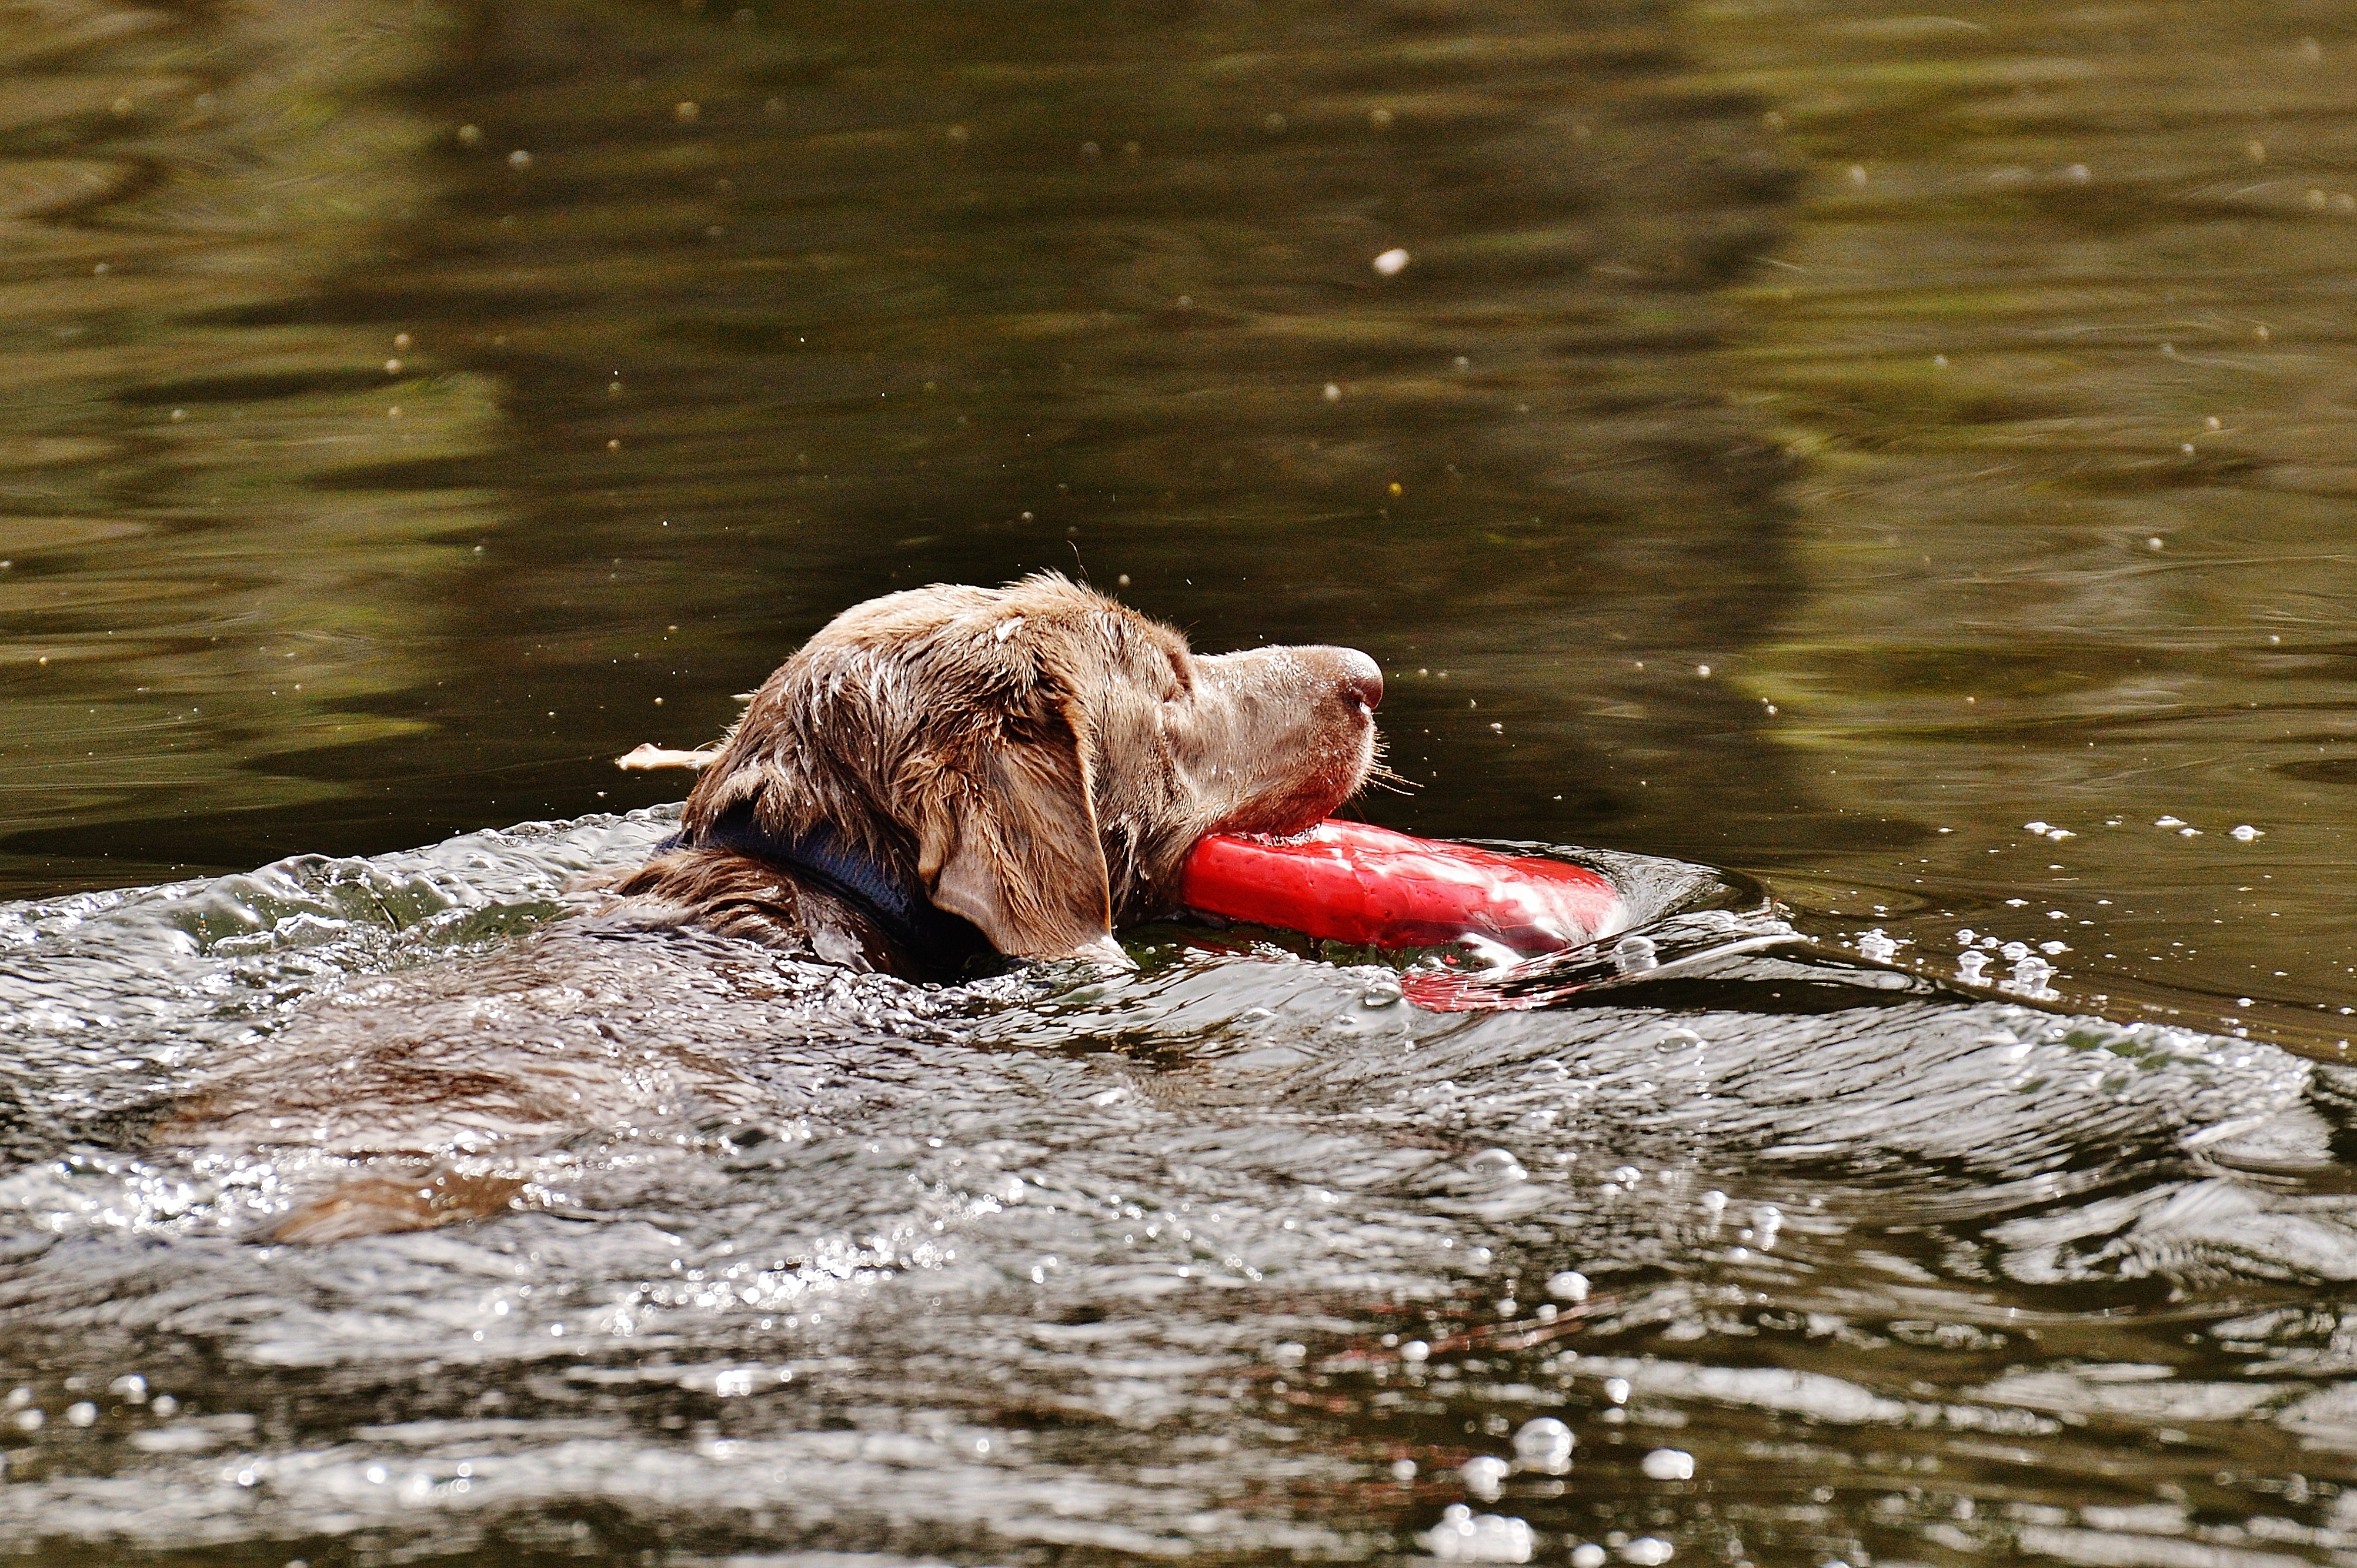
water, play, wet, dog, animal, cute, wildlife, swim, pet, fur, mud, snout, head, toys, funny, water bird, fetch, quadruped